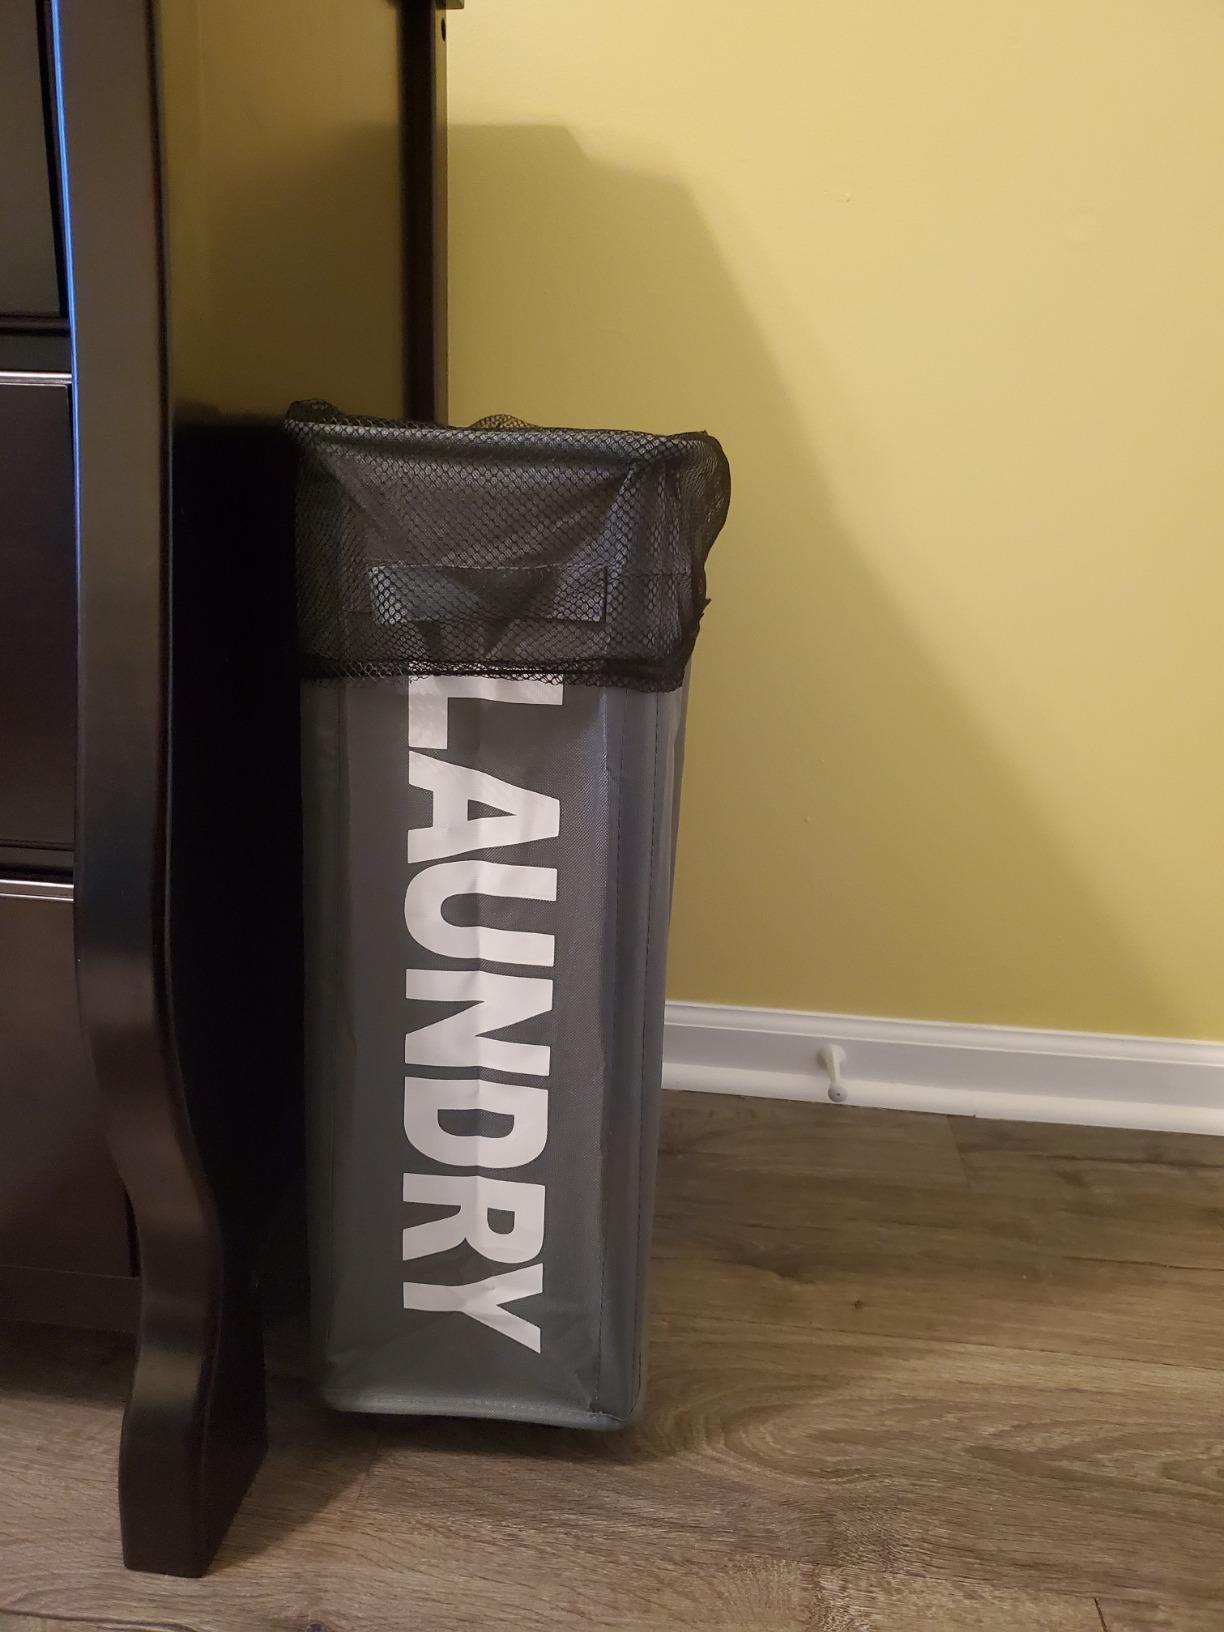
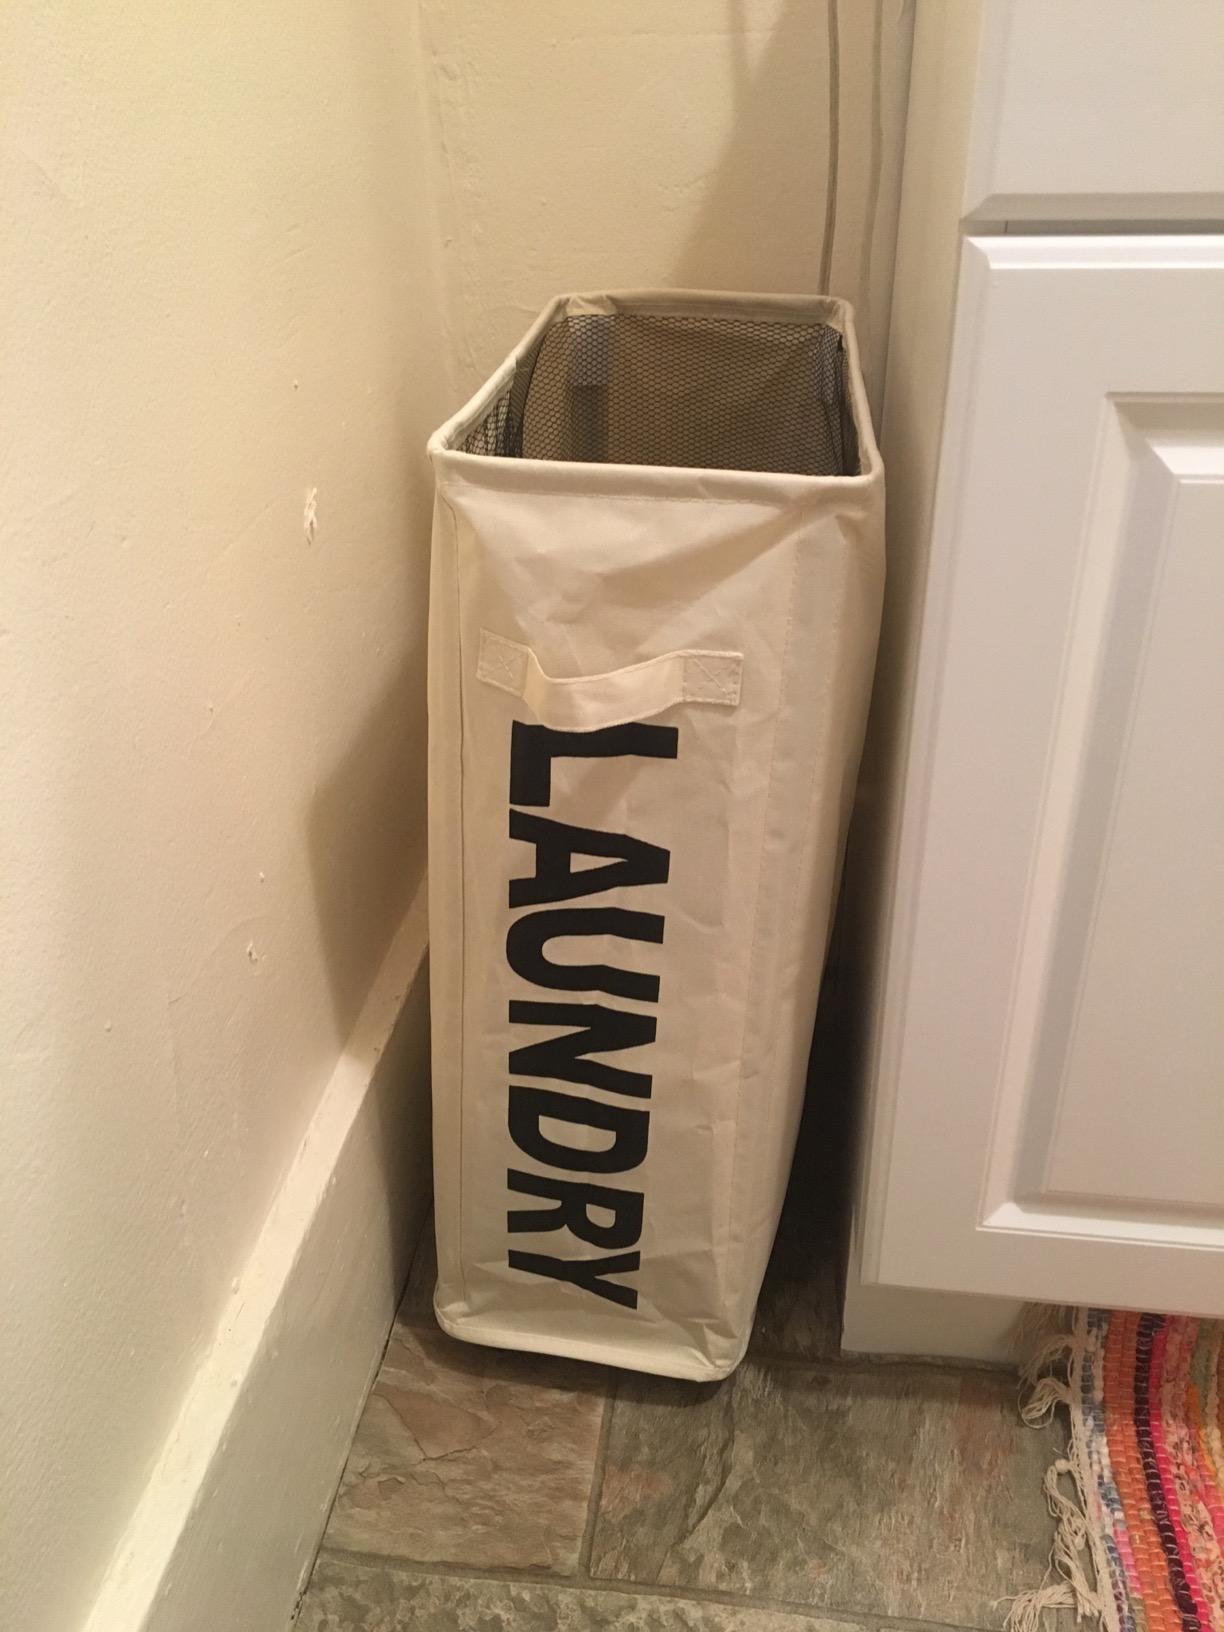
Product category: items_hamper
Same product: no